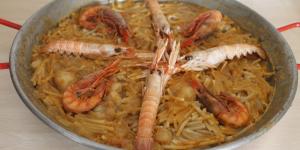
fideua de gandia